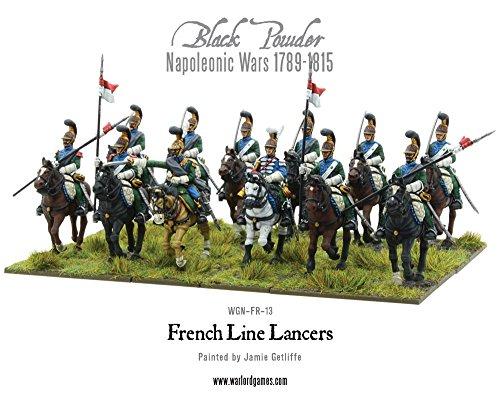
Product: Black Powder Napoleonic French Line Lancers 1:56 Military Wargaming Plastic Model Kit
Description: Build, paint, and play The construction and painting of the models and watching them come to life are just as much fun as the game itself.
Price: $25.95
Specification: ProductDimensions:9x7x2inches|ItemWeight:8.2ounces|ShippingWeight:8.2ounces(Viewshippingratesandpolicies)|ASIN:B01CIDQKA0|Itemmodelnumber:302012003|Manufacturerrecommendedage:14yearsandup